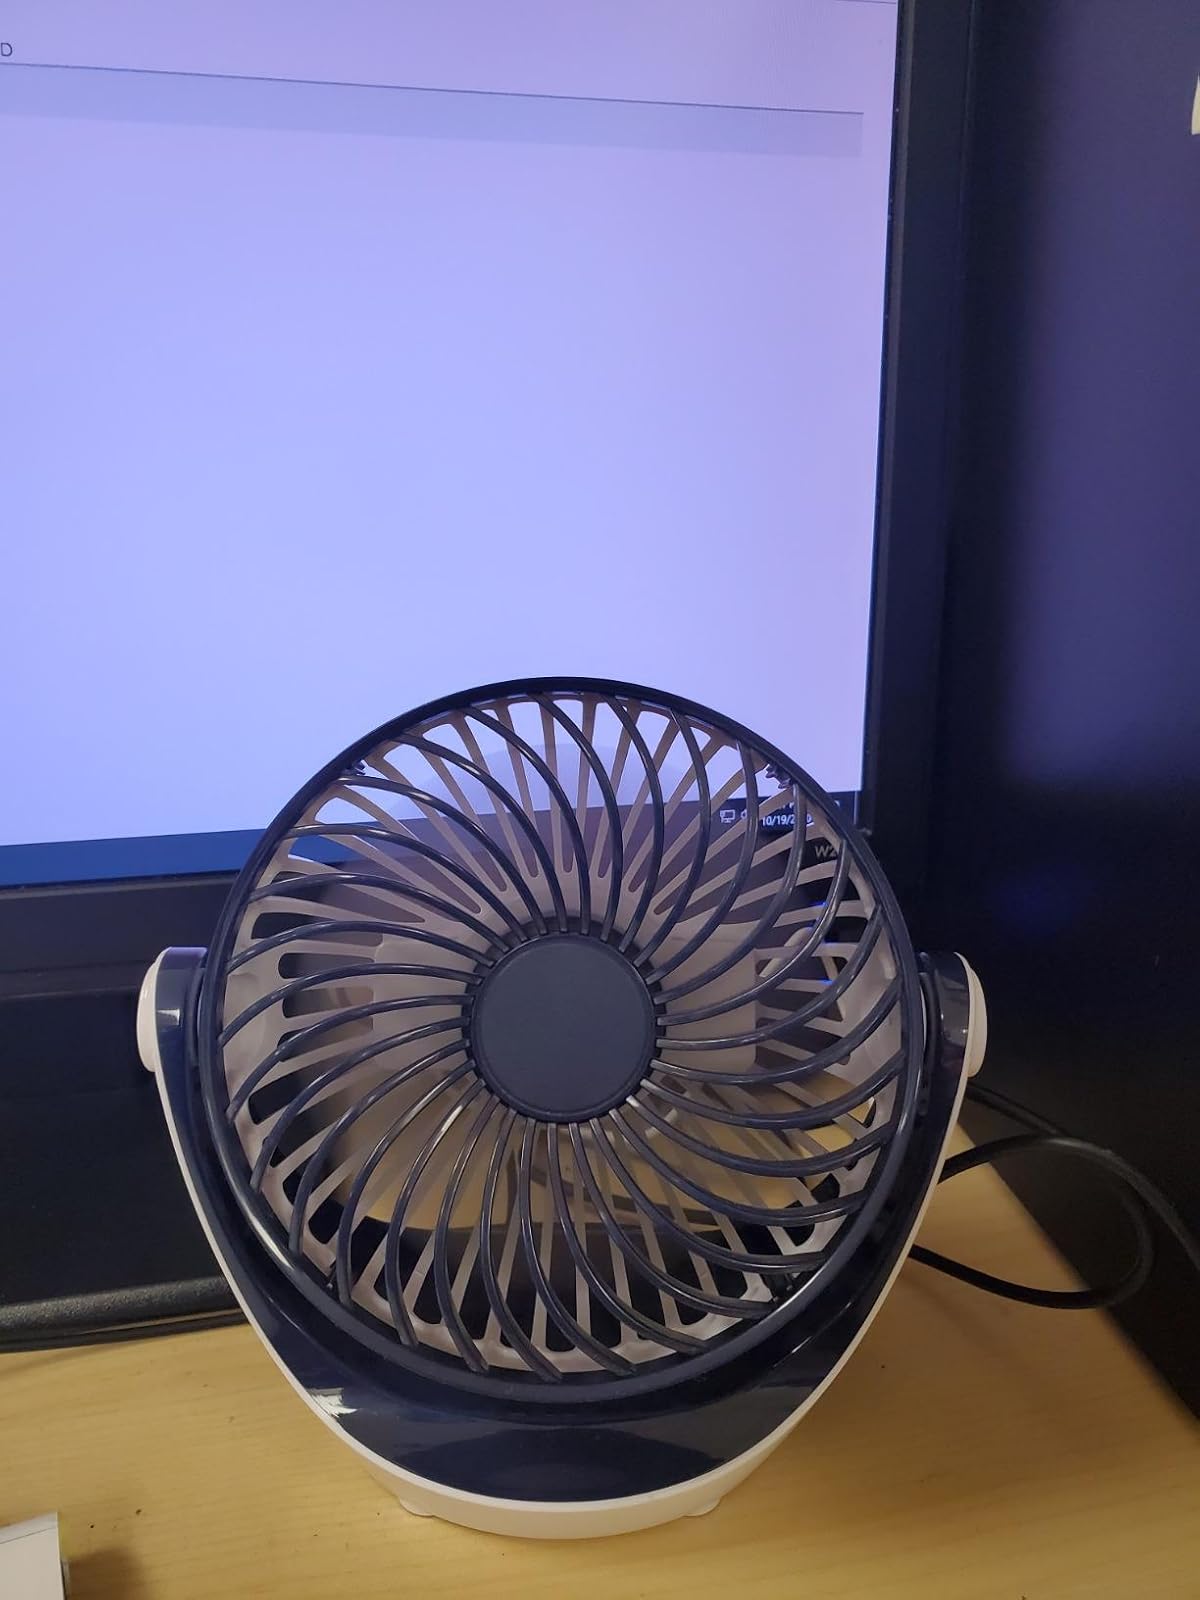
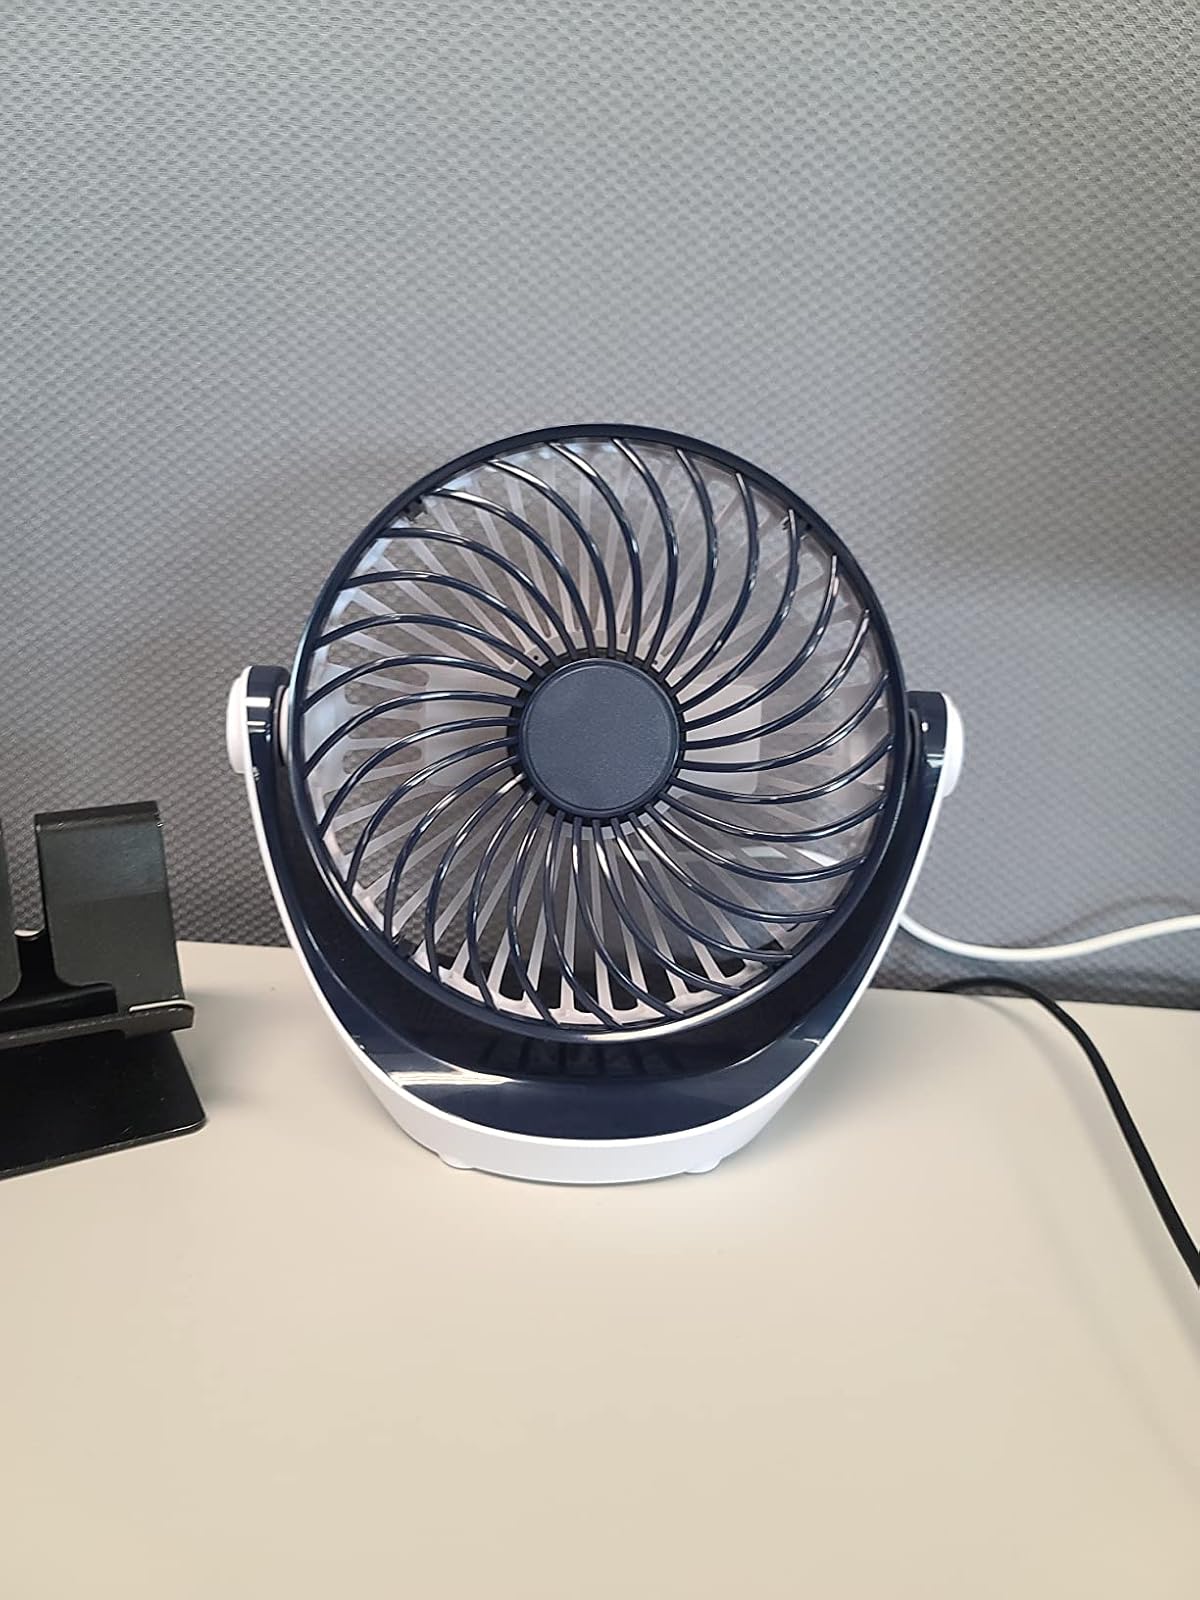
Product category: fan
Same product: yes